Cordon sanitaire (medicine)

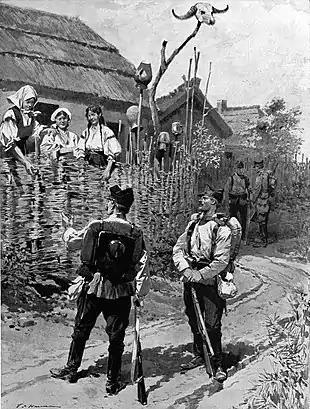
A loosely enforced "cordon sanitaire" during a cholera epidemic in Romania, 1911

A cordon sanitaire (French for "sanitary cordon") is the restriction of movement of people into or out of a defined geographic area, such as a community, region, or country. The term originally denoted a barrier used to stop the spread of infectious diseases. The term is also often used metaphorically, in English, to refer to attempts to prevent the spread of an ideology deemed unwanted or dangerous, such as the containment policy adopted by George F. Kennan against the Soviet Union (see "cordon sanitaire" in politics).